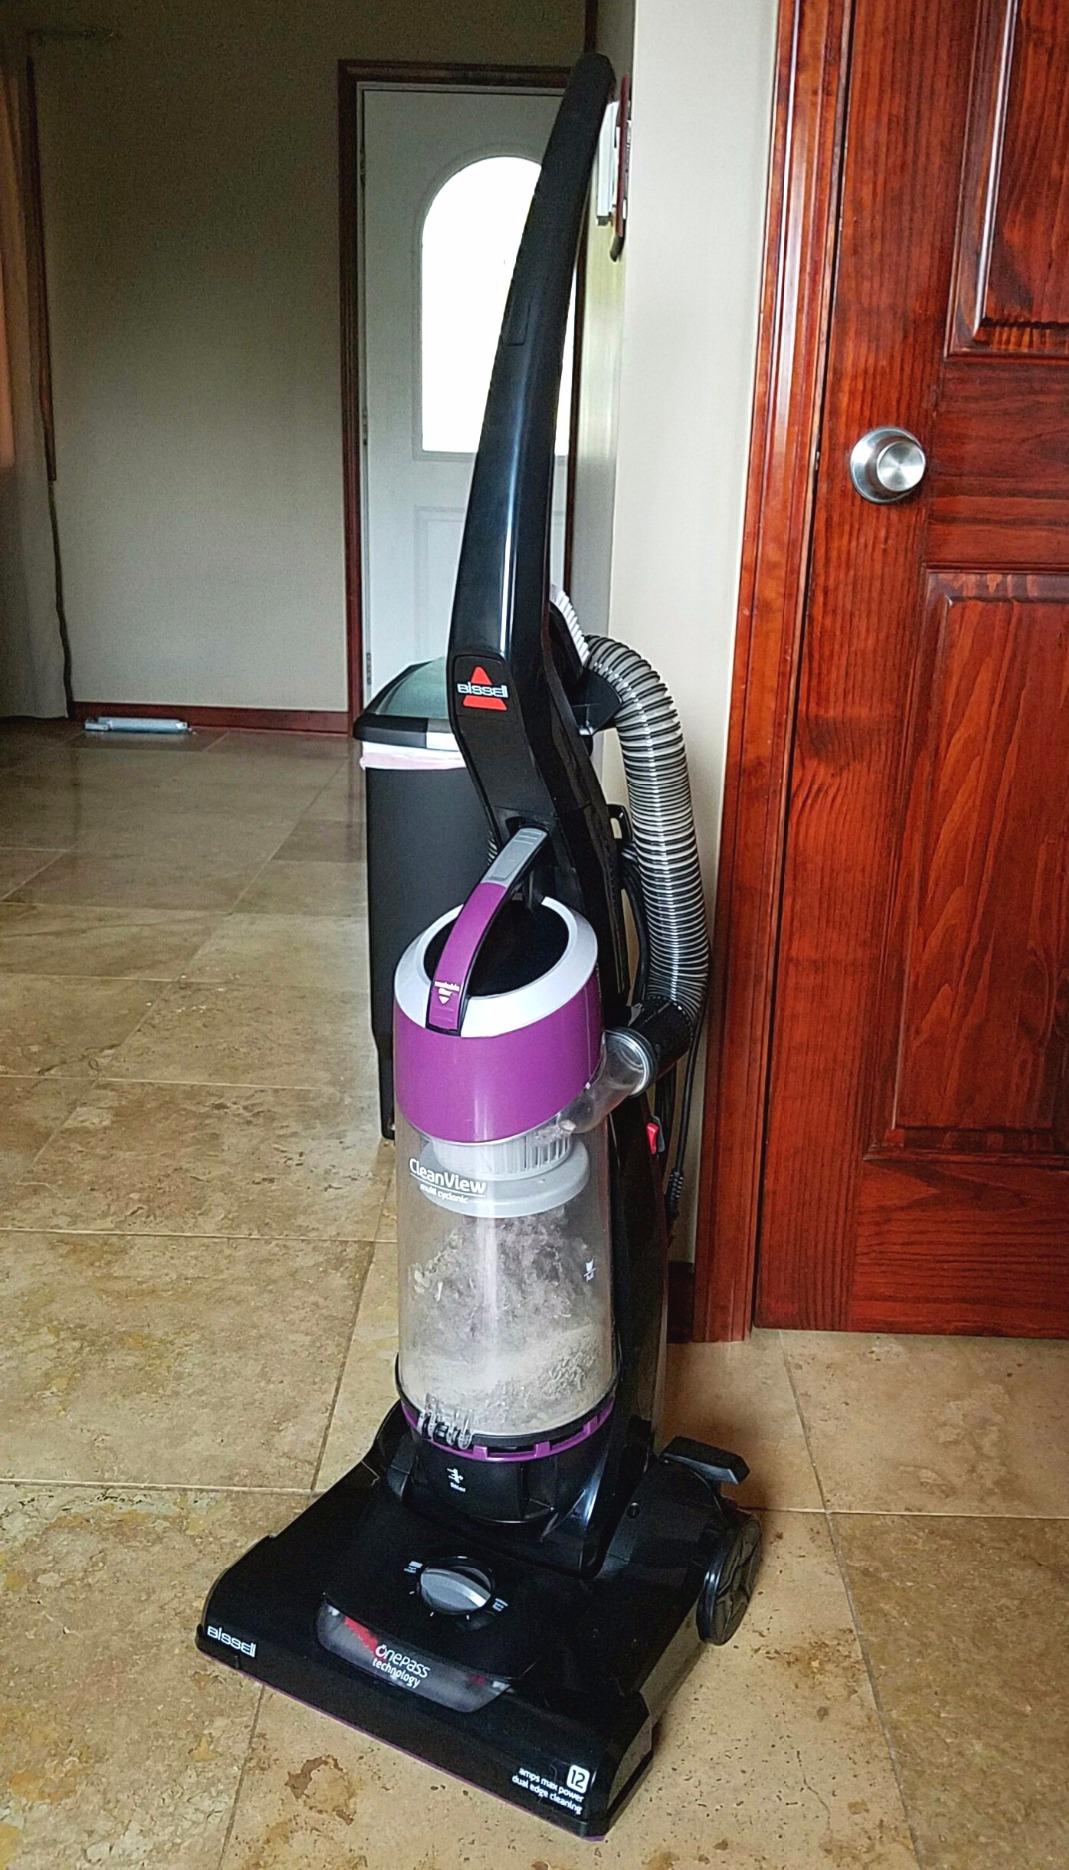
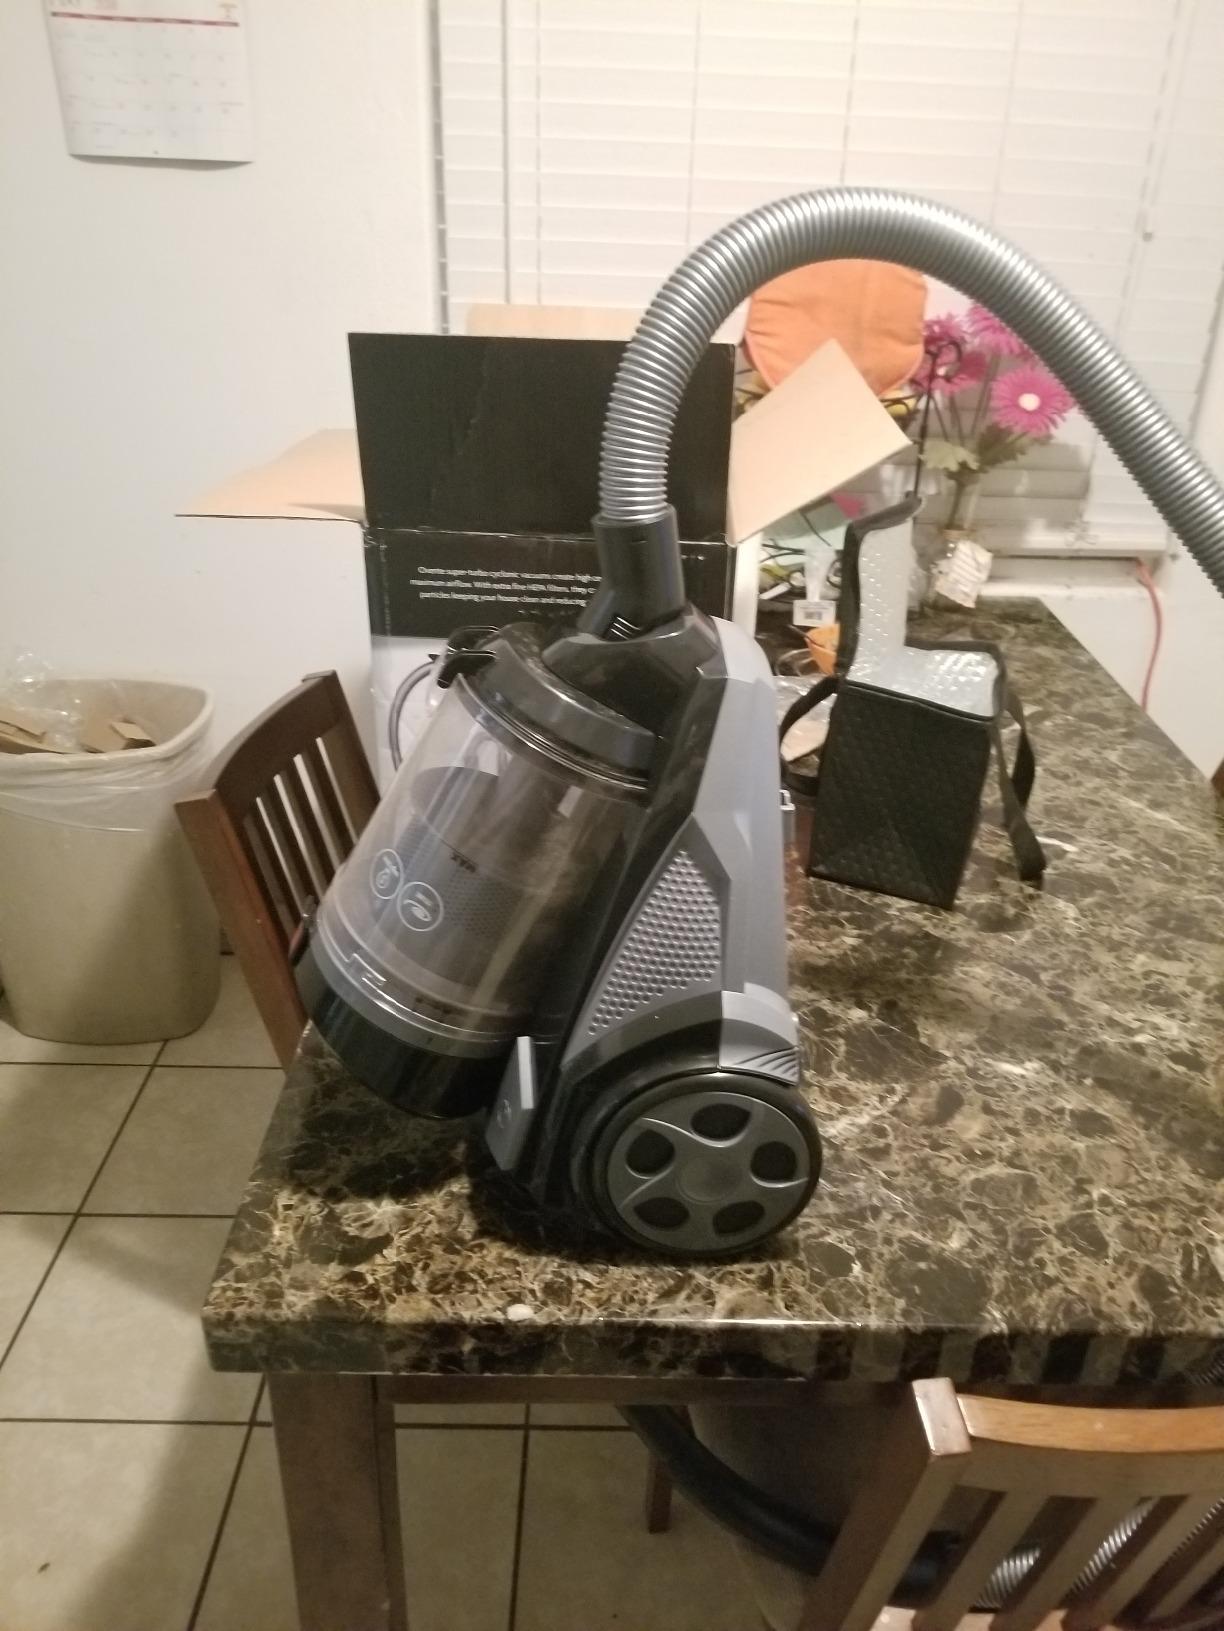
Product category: items_vacuum
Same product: no